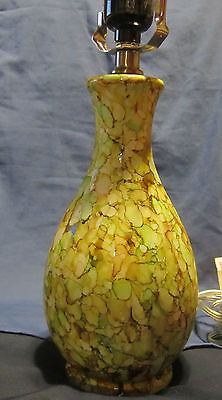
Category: lamp